Transdev

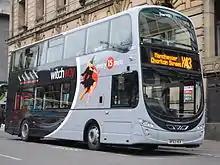
Transdev in Burnley and Pendle Wright Eclipse Gemini 2 bodied Volvo B9TL in Manchester in November 2013

In the United Kingdom, Transdev operates Transdev Blazefield, Trident Niven, Black Car Service and holds an 18% shareholding in Nottingham City Transport.